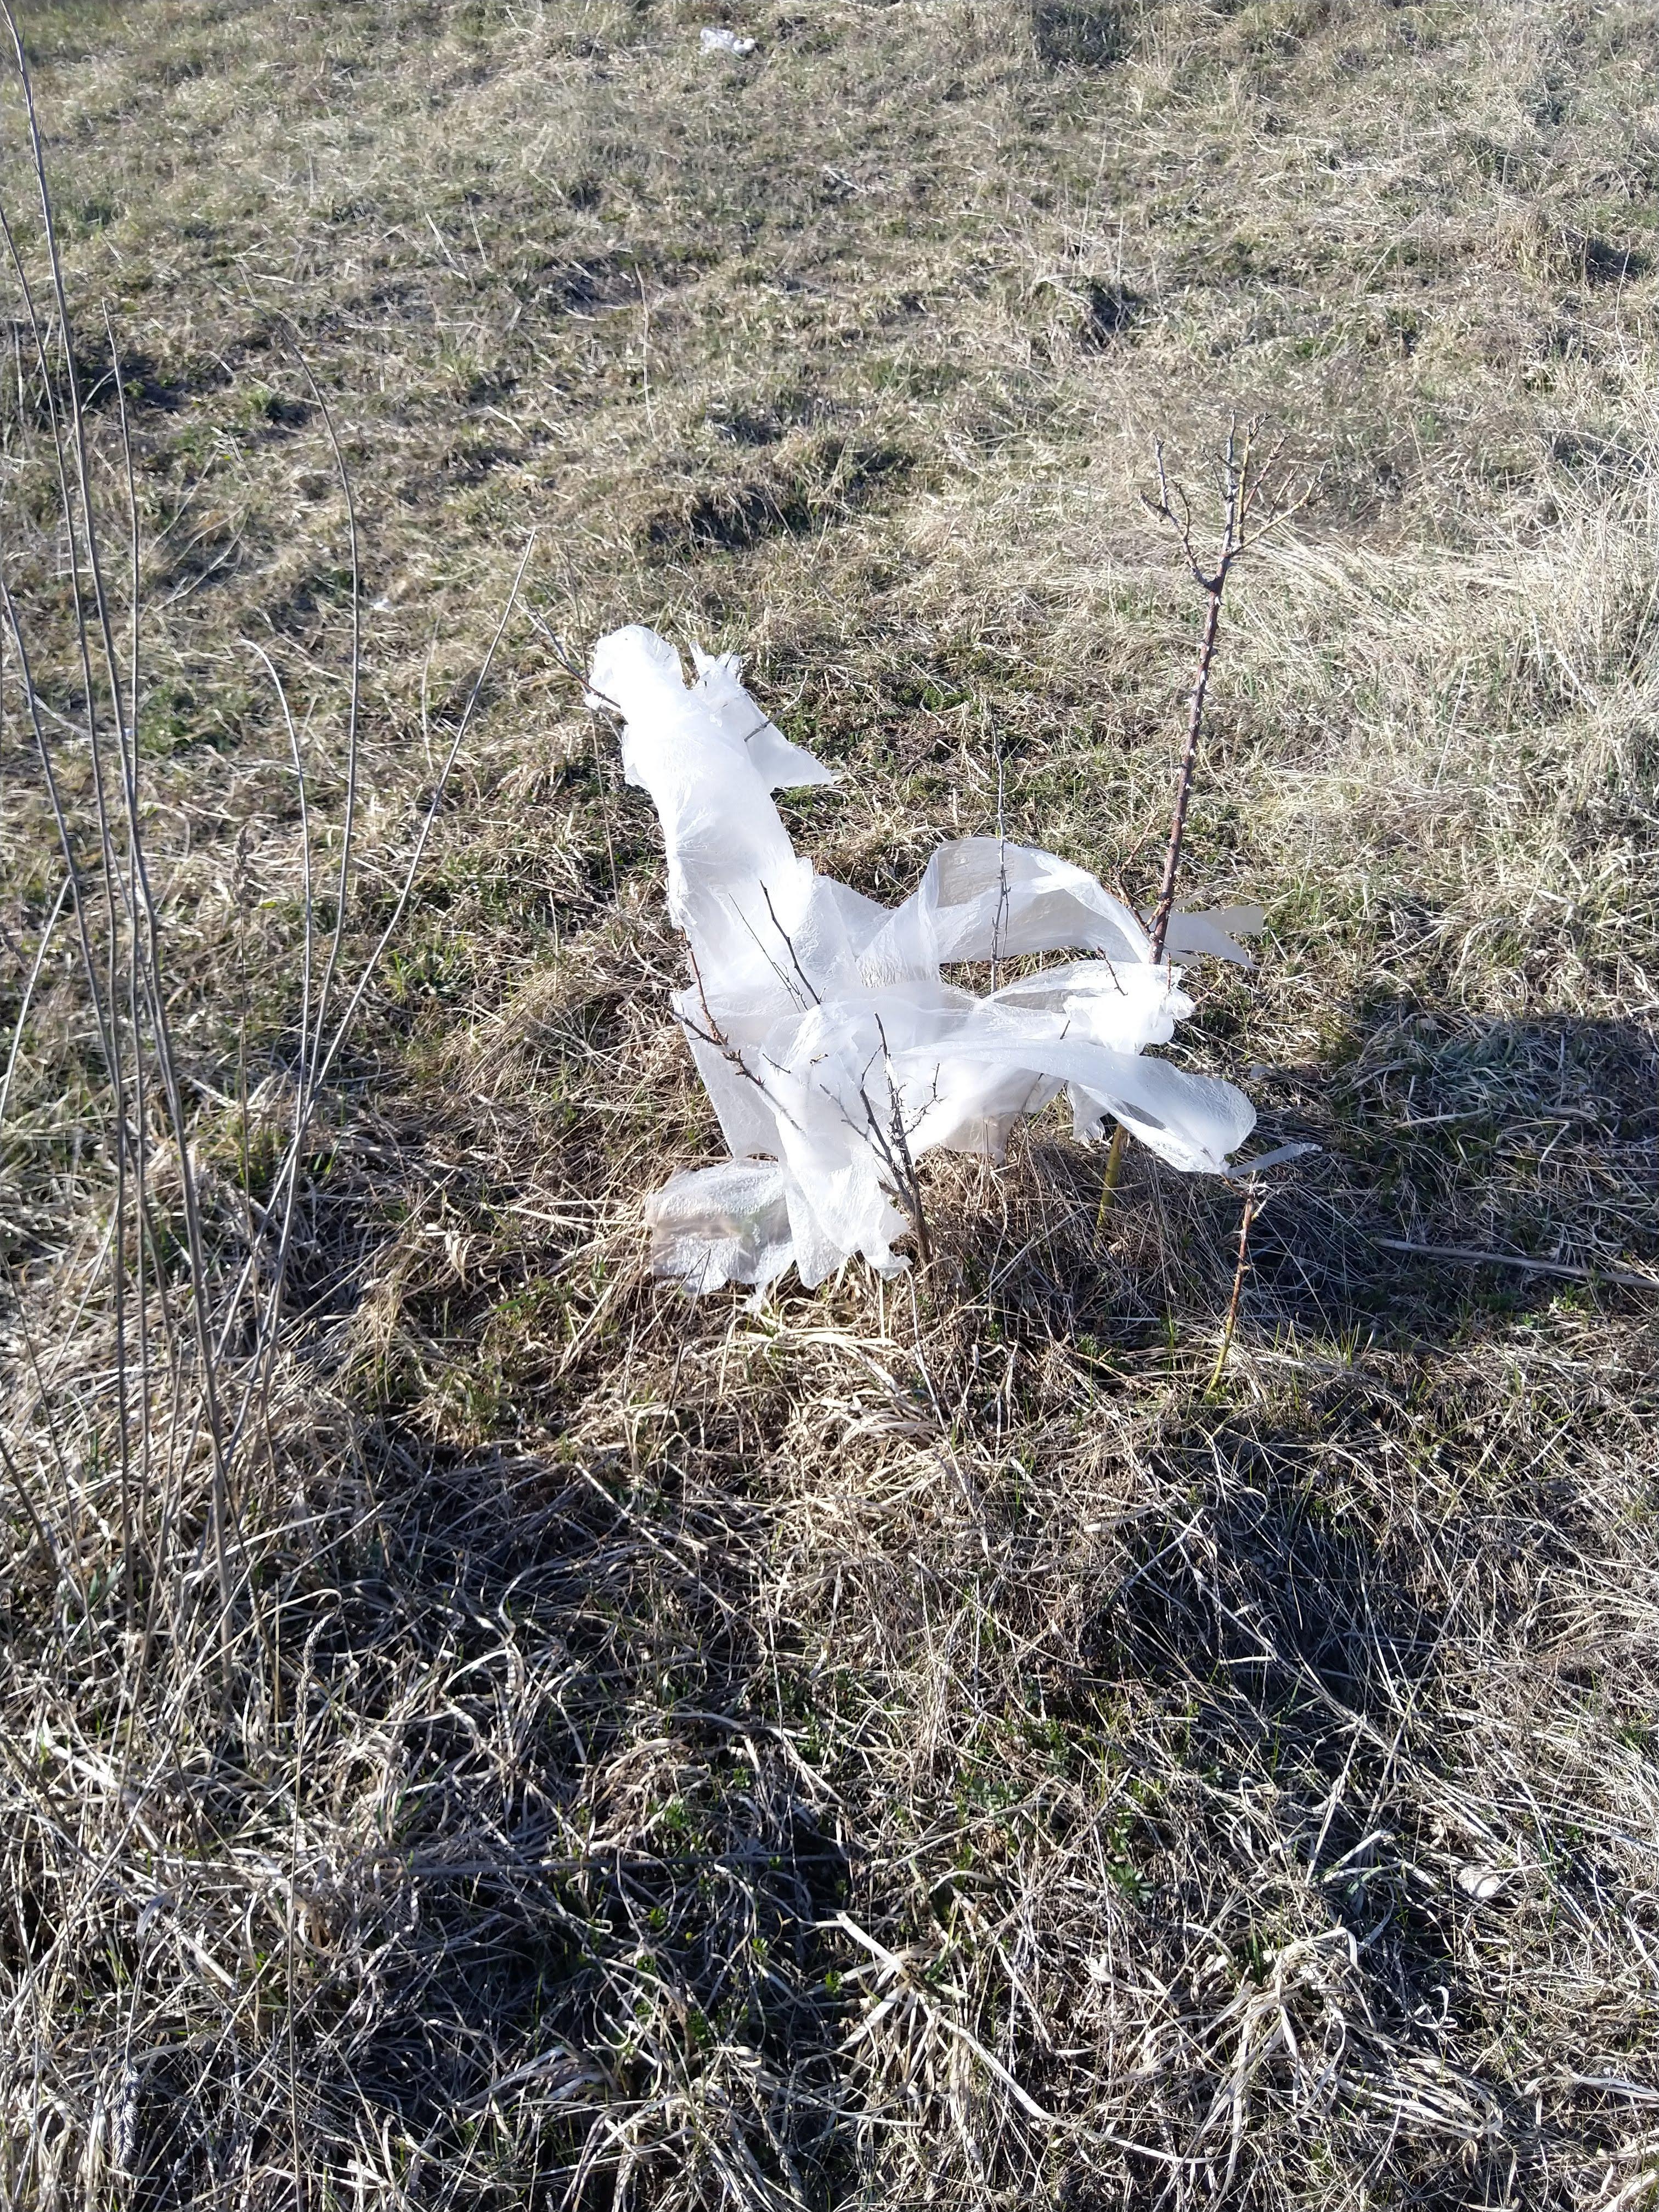
Object: Plastic film (Plastic bag & wrapper)

Object: Unlabeled litter (Unlabeled litter)